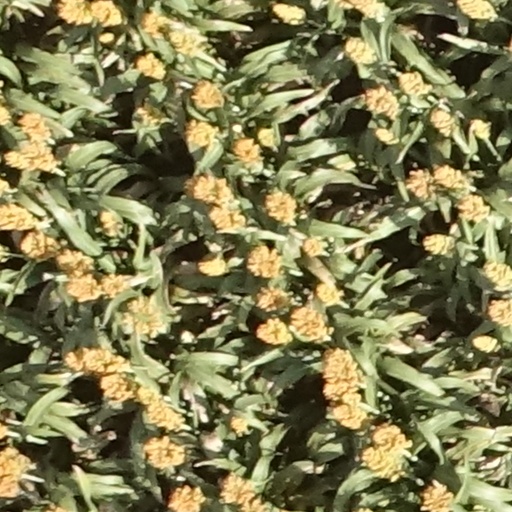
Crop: sorghum